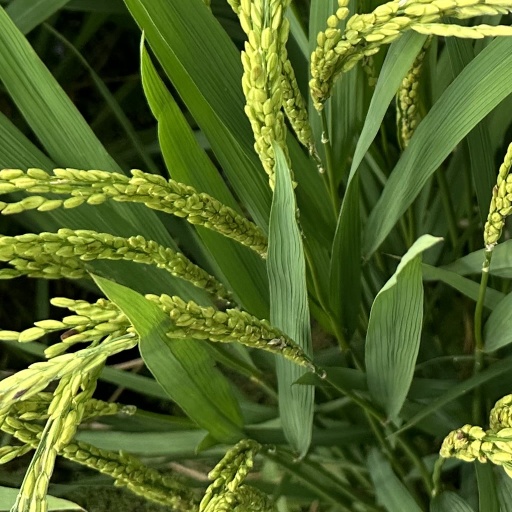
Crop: rice